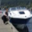
Label: ship